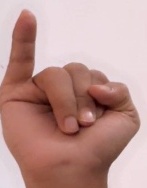
ASL sign: I